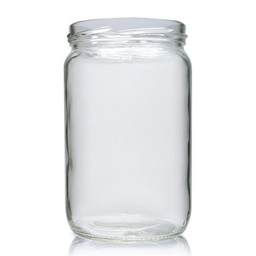
Label: glass